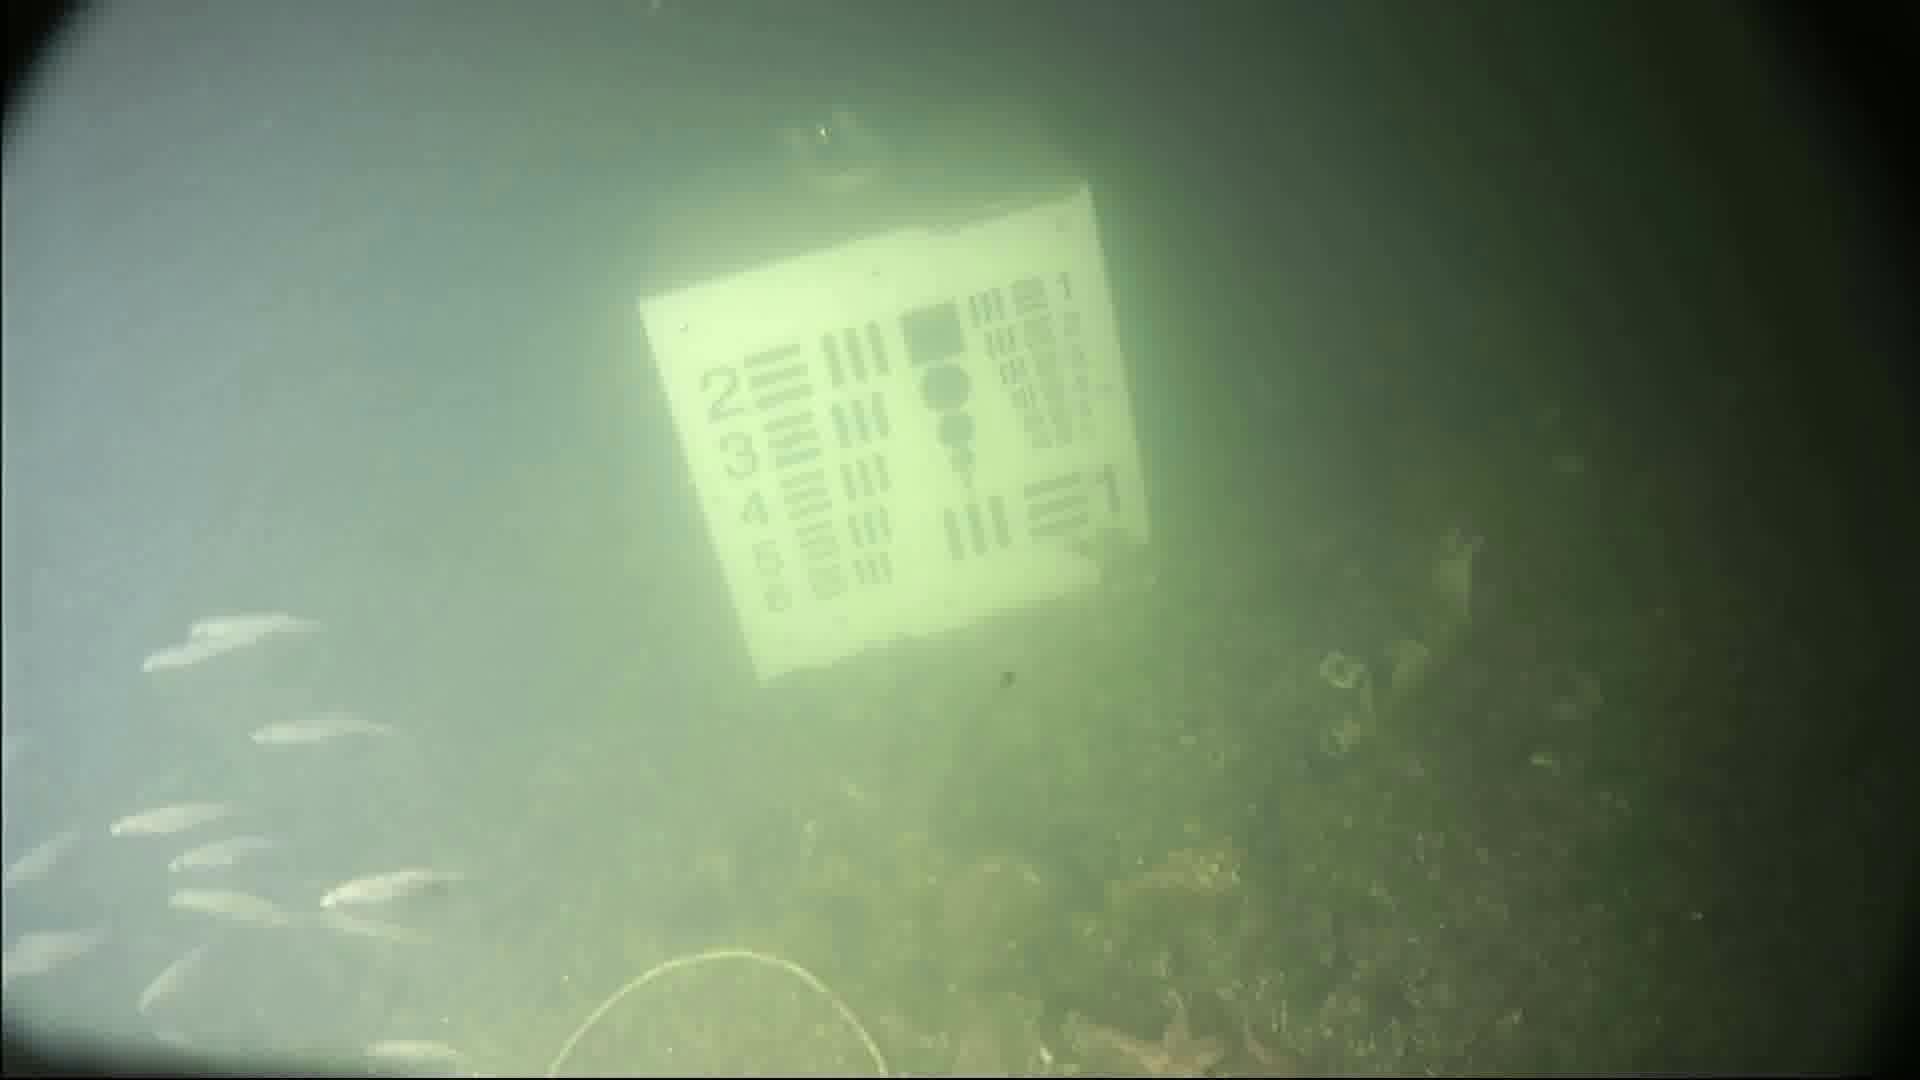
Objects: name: small_fish
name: starfish